United States Bicentennial

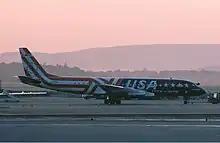
Douglas DC-8 of Overseas National Airways in US Bicentennial special livery.

The official Bicentennial events began April 1, 1975, when the "American Freedom Train" launched in Wilmington, Delaware to start its 21-month, tour of the 48 contiguous states.